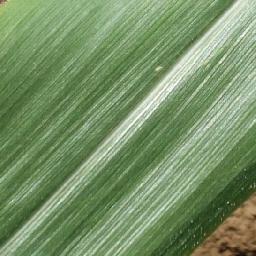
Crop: corn
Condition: (maize)_healthy